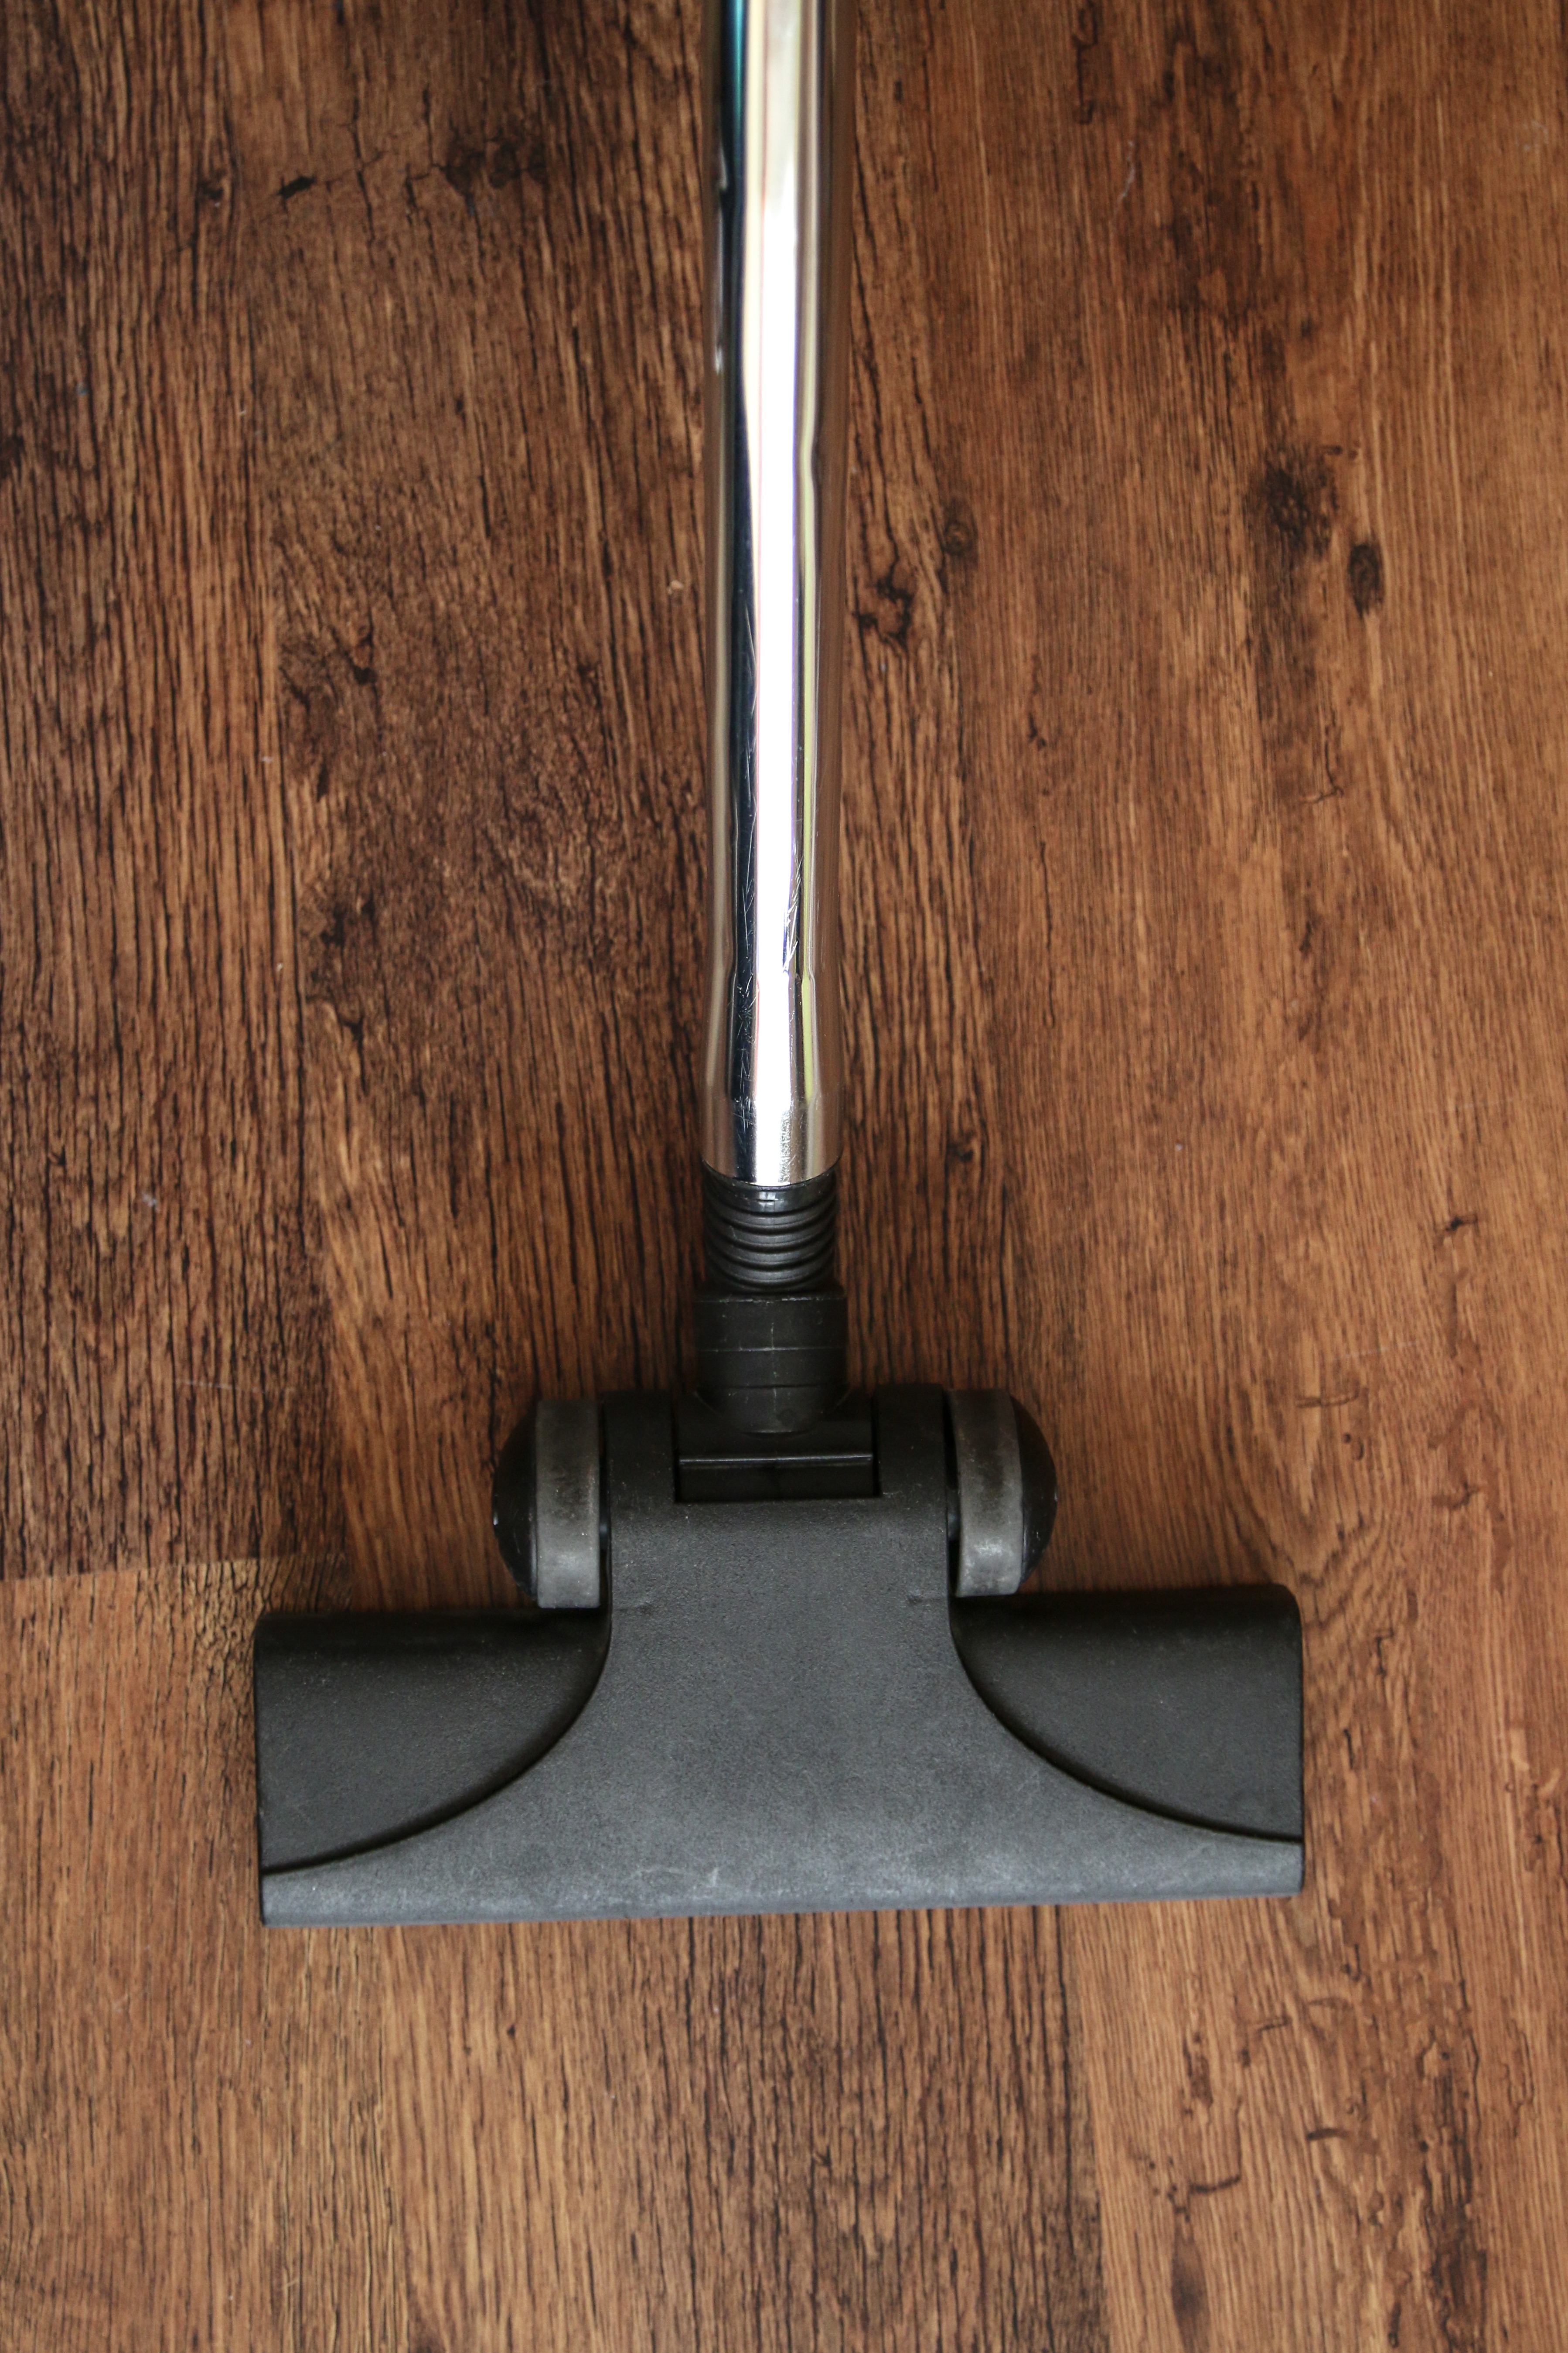
table, wood, floor, washing, furniture, hardwood, cleaning, cleanup, flooring, wood flooring, man made object, laminate flooring, wood stain, vacuum cleaner, vacuuming